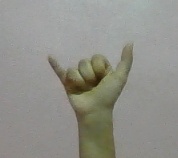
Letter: ya